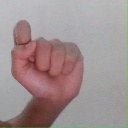
अक्षर: घ